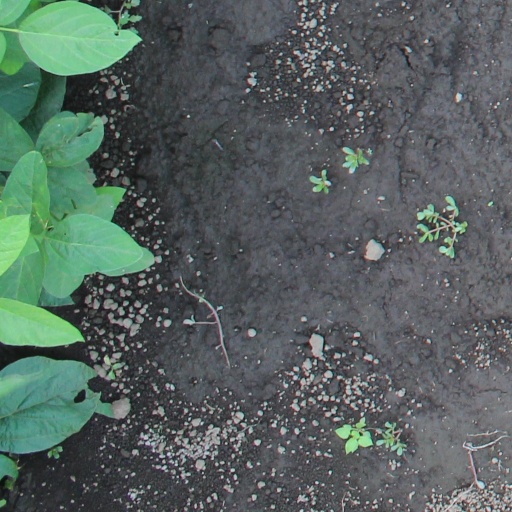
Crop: soybean